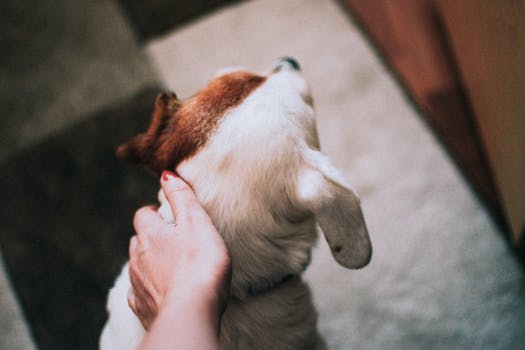
Label: No Watermark